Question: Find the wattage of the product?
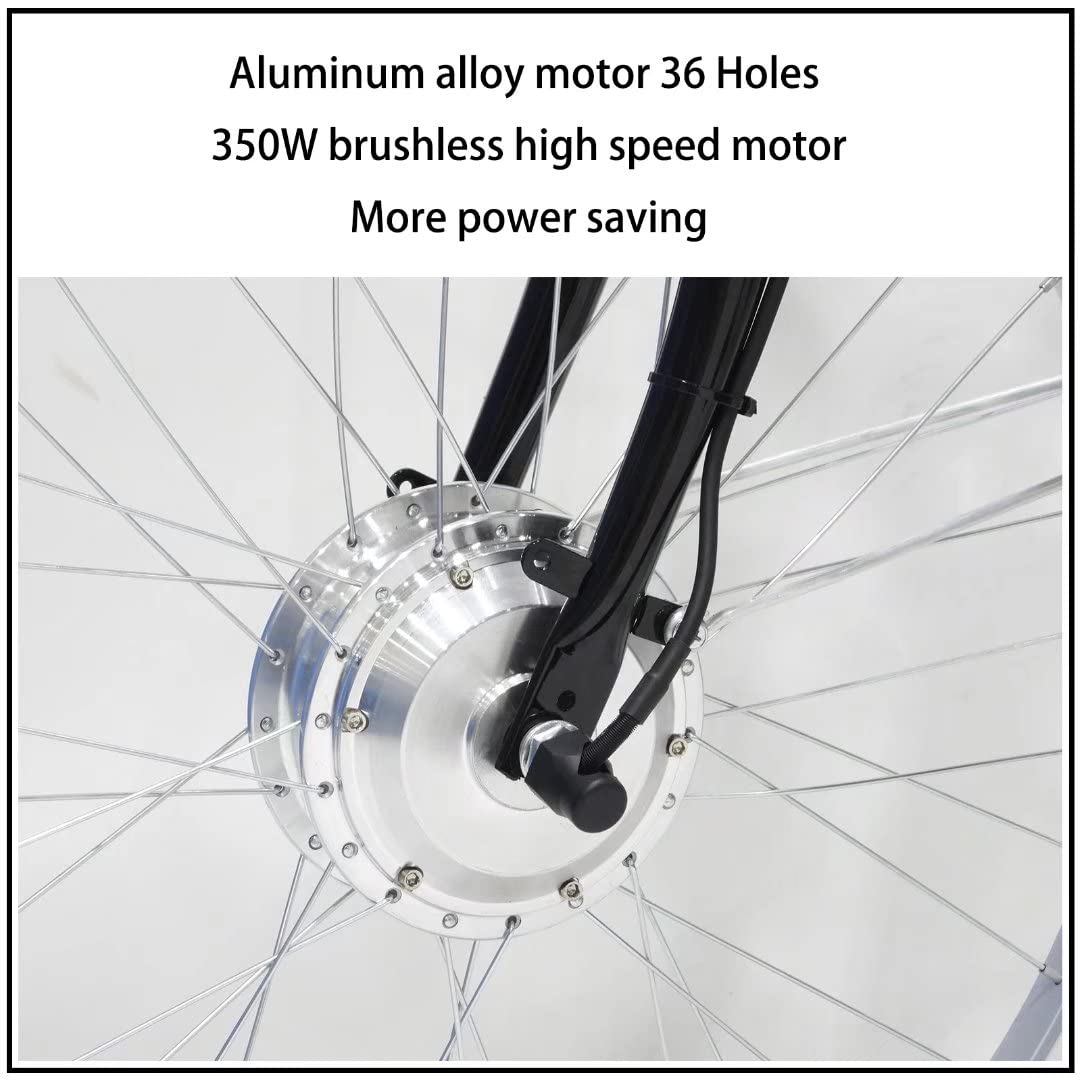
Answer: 350.0 watt